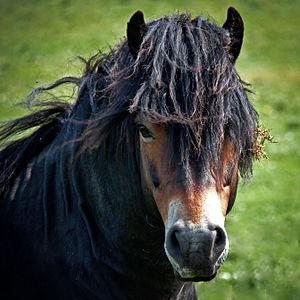
L’Exmoor est la plus vieille race de poney britannique et l'une des plus anciennes races de chevaux du monde. Natif des landes d'Exmoor, qui forment actuellement le parc national d'Exmoor en Devon et Somerset, il est souvent qualifié de poney celte en raison de son ancienneté. Comme tous les poneys britanniques semi-sauvages, c'est un poney dit mountain and moorland.
La domestication du cheval est l'ensemble des processus de domestication qui conduit l'espèce humaine à maîtriser puis à utiliser l'espèce Equus caballus à son profit grâce au contrôle des naissances et à l'élevage de ces animaux pour la consommation, le combat, le travail et le transport. De nombreuses théories sont proposées, tant en termes d'époque, de nombre de foyers de domestication, que de types, espèces ou sous-espèces de chevaux domestiqués. Plus tardive que pour les espèces animales alimentaires, la domestication du cheval est difficile à dater avec précision. Les premiers apprivoisements pourraient remonter à la fin du Paléolithique supérieur, 8 000 ans avant notre ère. La première preuve archéologique d'une domestication remonte à 3 500 av. J.-C. dans les steppes au nord du Kazakhstan ; elle est le fait de la culture Botaï. Ces chevaux ne sont pas à l'origine des chevaux domestiques actuels, mais des chevaux de Przewalski, redevenus sauvages. D'autres éléments suggèrent des foyers de chevaux sauvages puis de domestication distincts dans la péninsule Ibérique, et peut-être la péninsule Arabique.